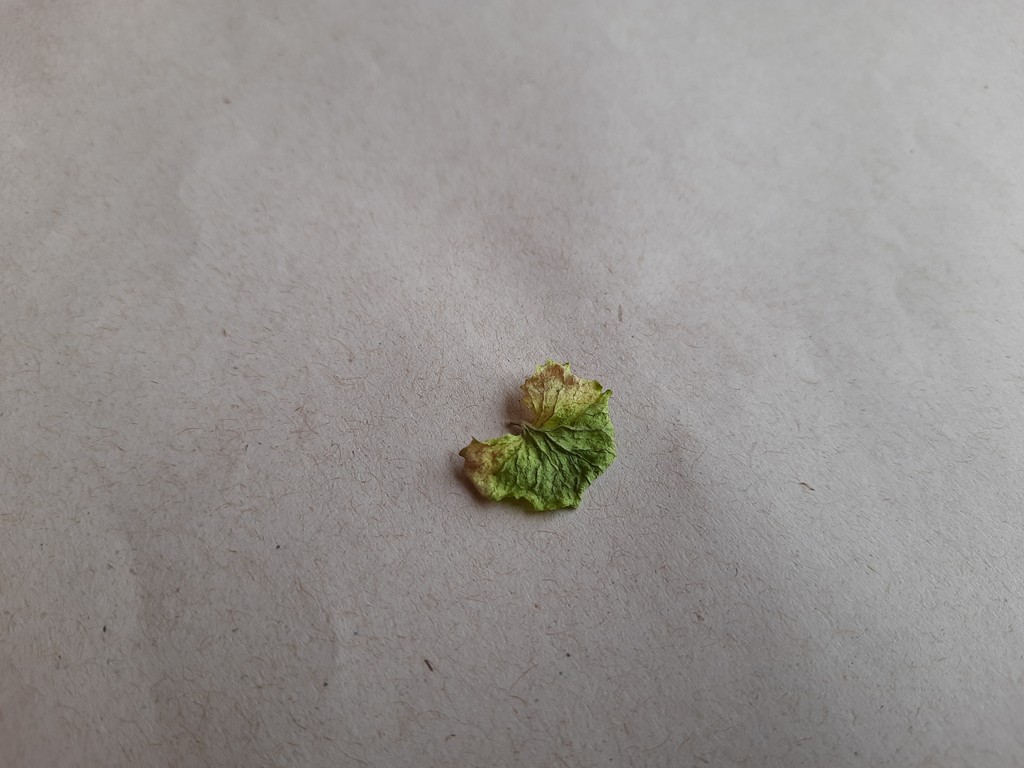
Label: Dried